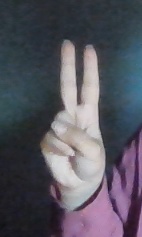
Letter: taa